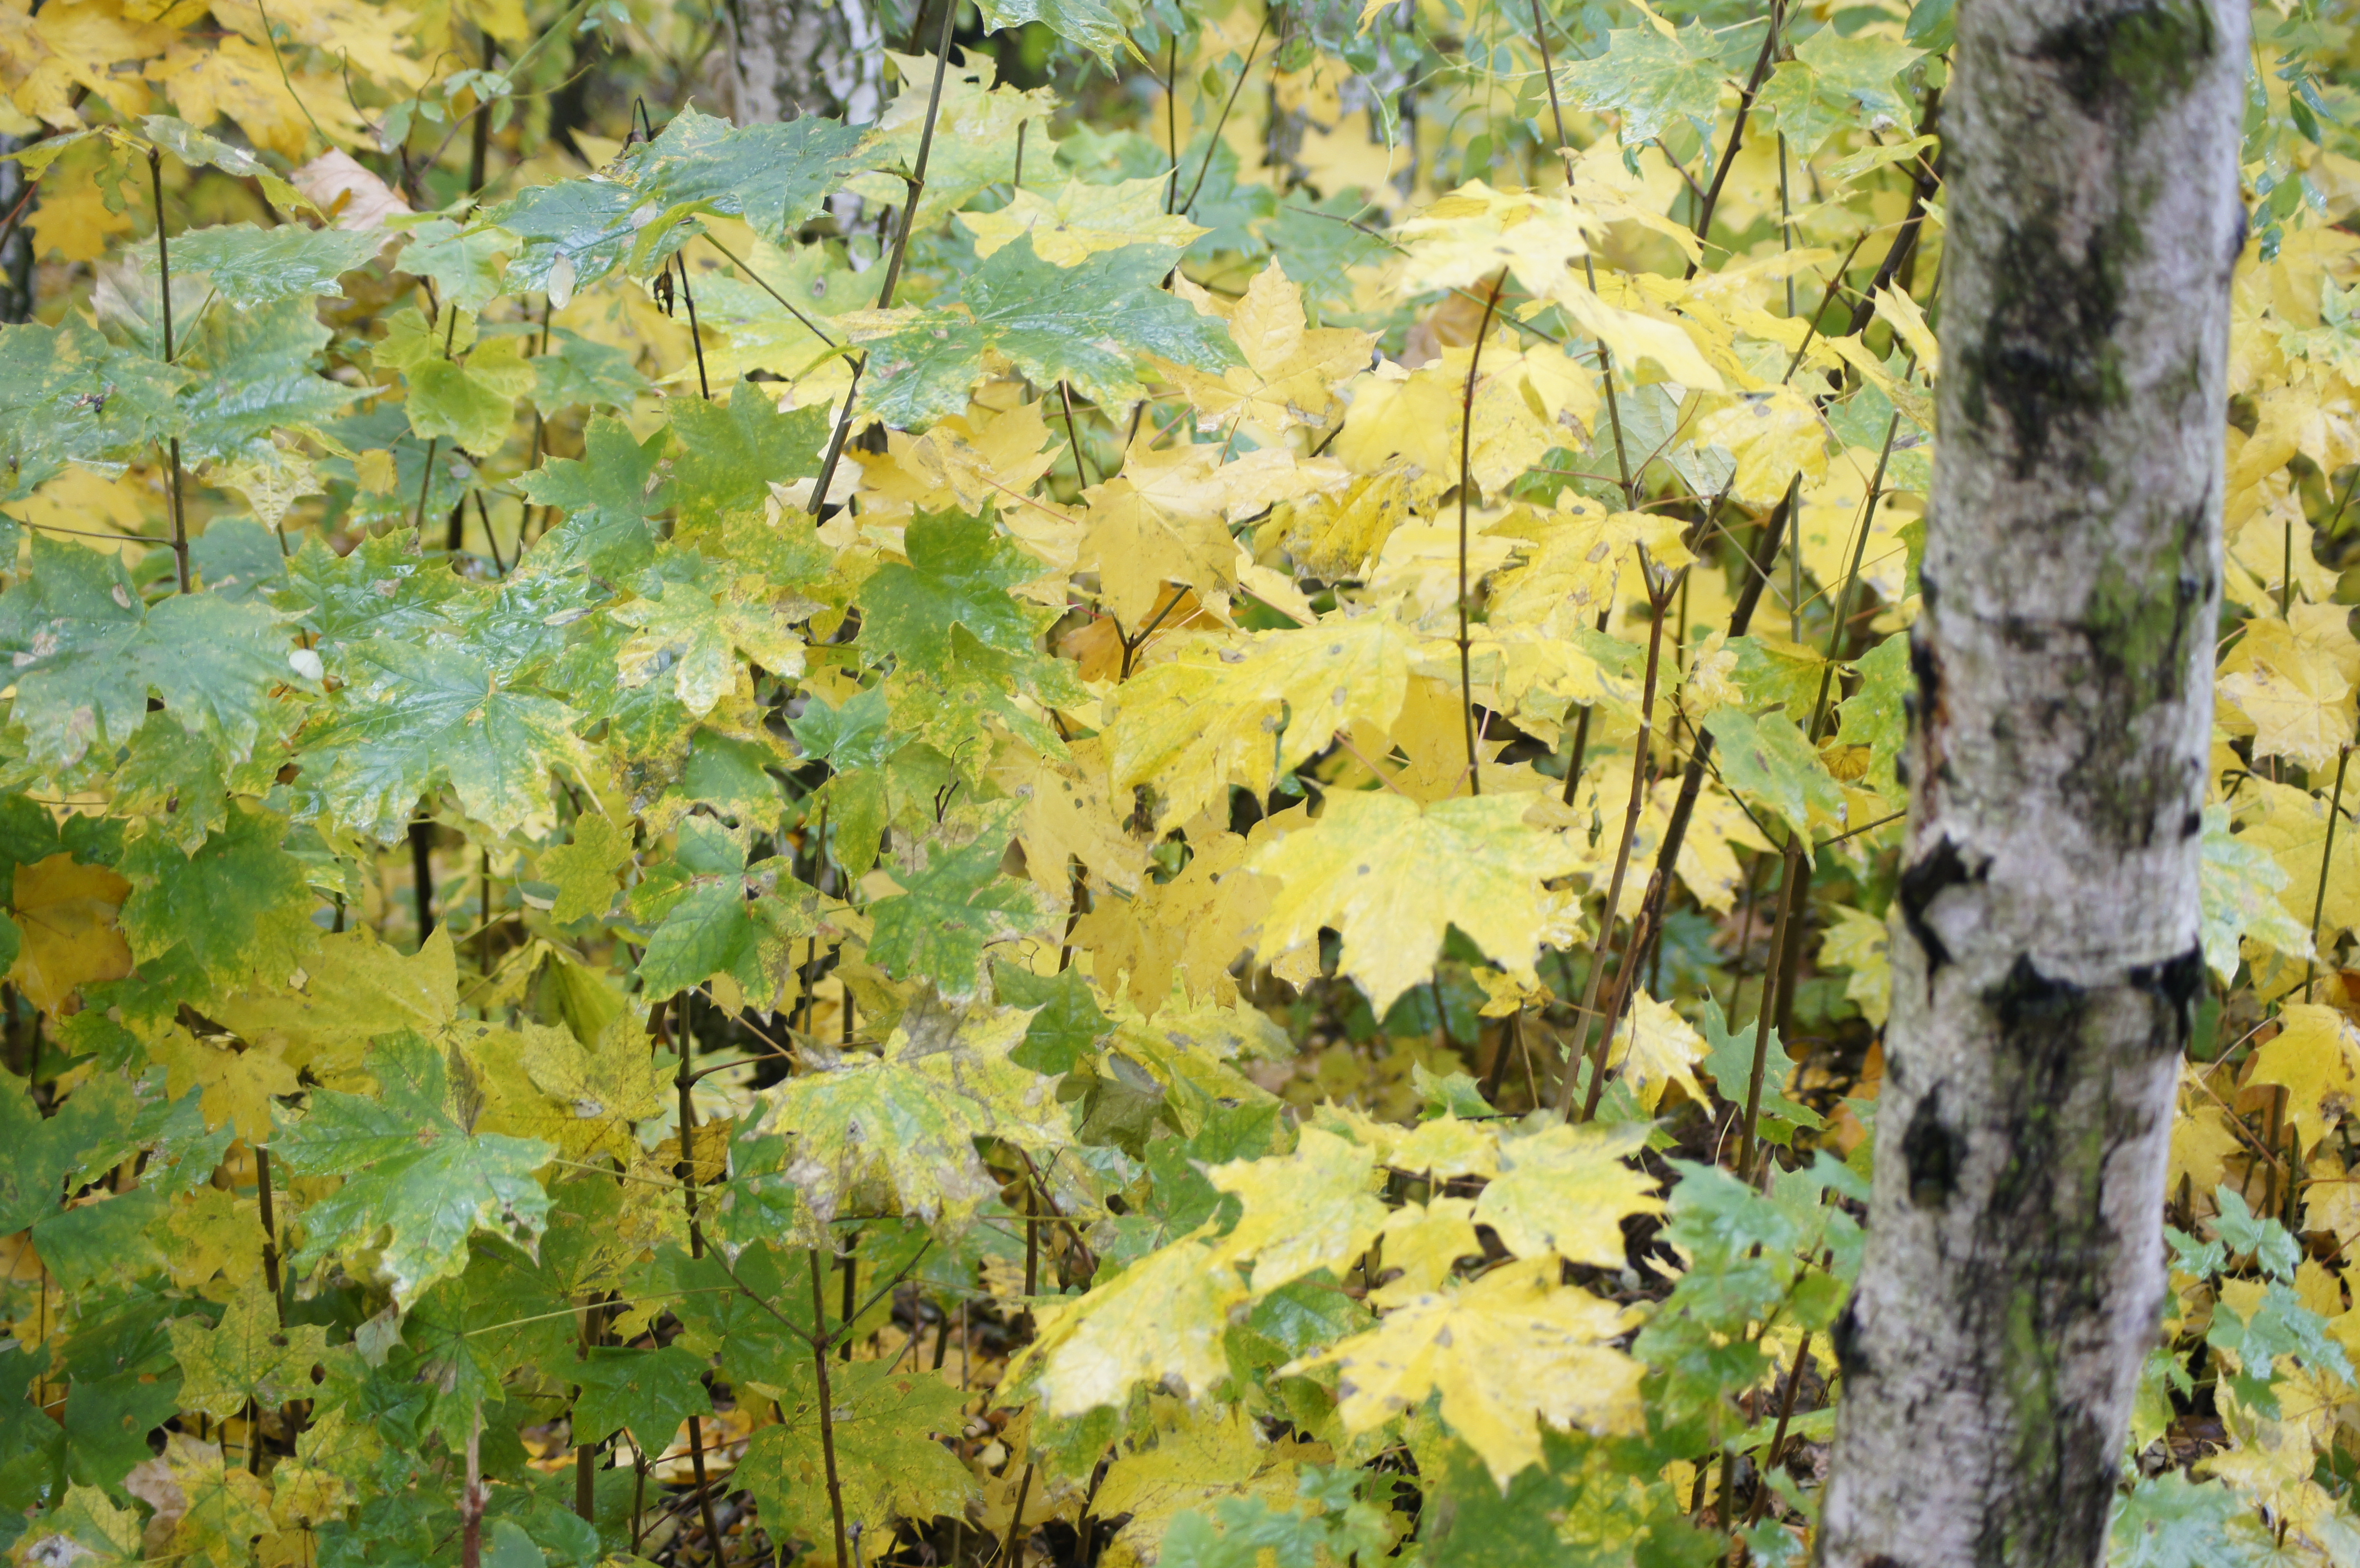
nature, tree, leaf, plant, Black maple, woody plant, flower, plane, New Mexico maple, Northern hardwood forest, flowering plant, autumn, plane tree family, Canoe birch, branch, maple, sweet gum, grape leaves, woodland, temperate broadleaf and mixed forest, deciduous, maple leaf, silver maple, forest